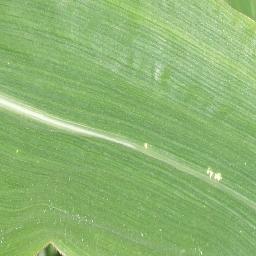
Label: Corn___healthy